Grand Lodge of Macedonia

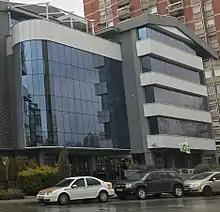
The Grand Lodge building in Skopje.

In its earliest days the GLM rented accommodation in the Cafe Jurist, Skopje. Later it was able to establish a permanent temple and offices at premises in Bitpazarska, although these were still rented. In 2009 the Grand Lodge moved to premises on Prashka Street, where more space was available, but continued expanding its building fund towards the aim of its own permanent headquarters.